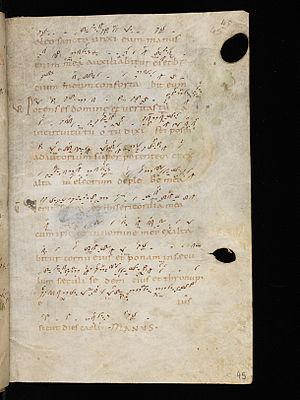
Le manuscrit Einsiedeln 121 est celui d'un graduel en grégorien, conservé auprès de l'abbaye territoriale d'Einsiedeln. Attribué au Xᵉ siècle d'après des études récentes, ce graduel complet issu de la famille sangallienne est de nos jours considéré comme un de meilleurs manuscrits grégoriens, avec le cantatorium de Saint-Gall ainsi que le manuscrit Laon 239.